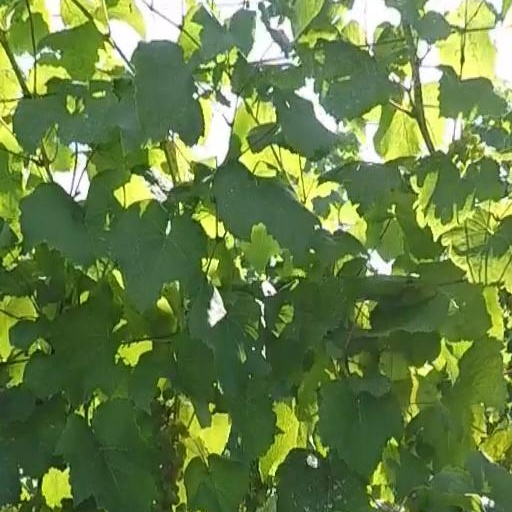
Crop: grape